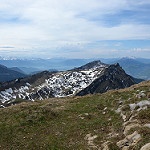
Label: mountain